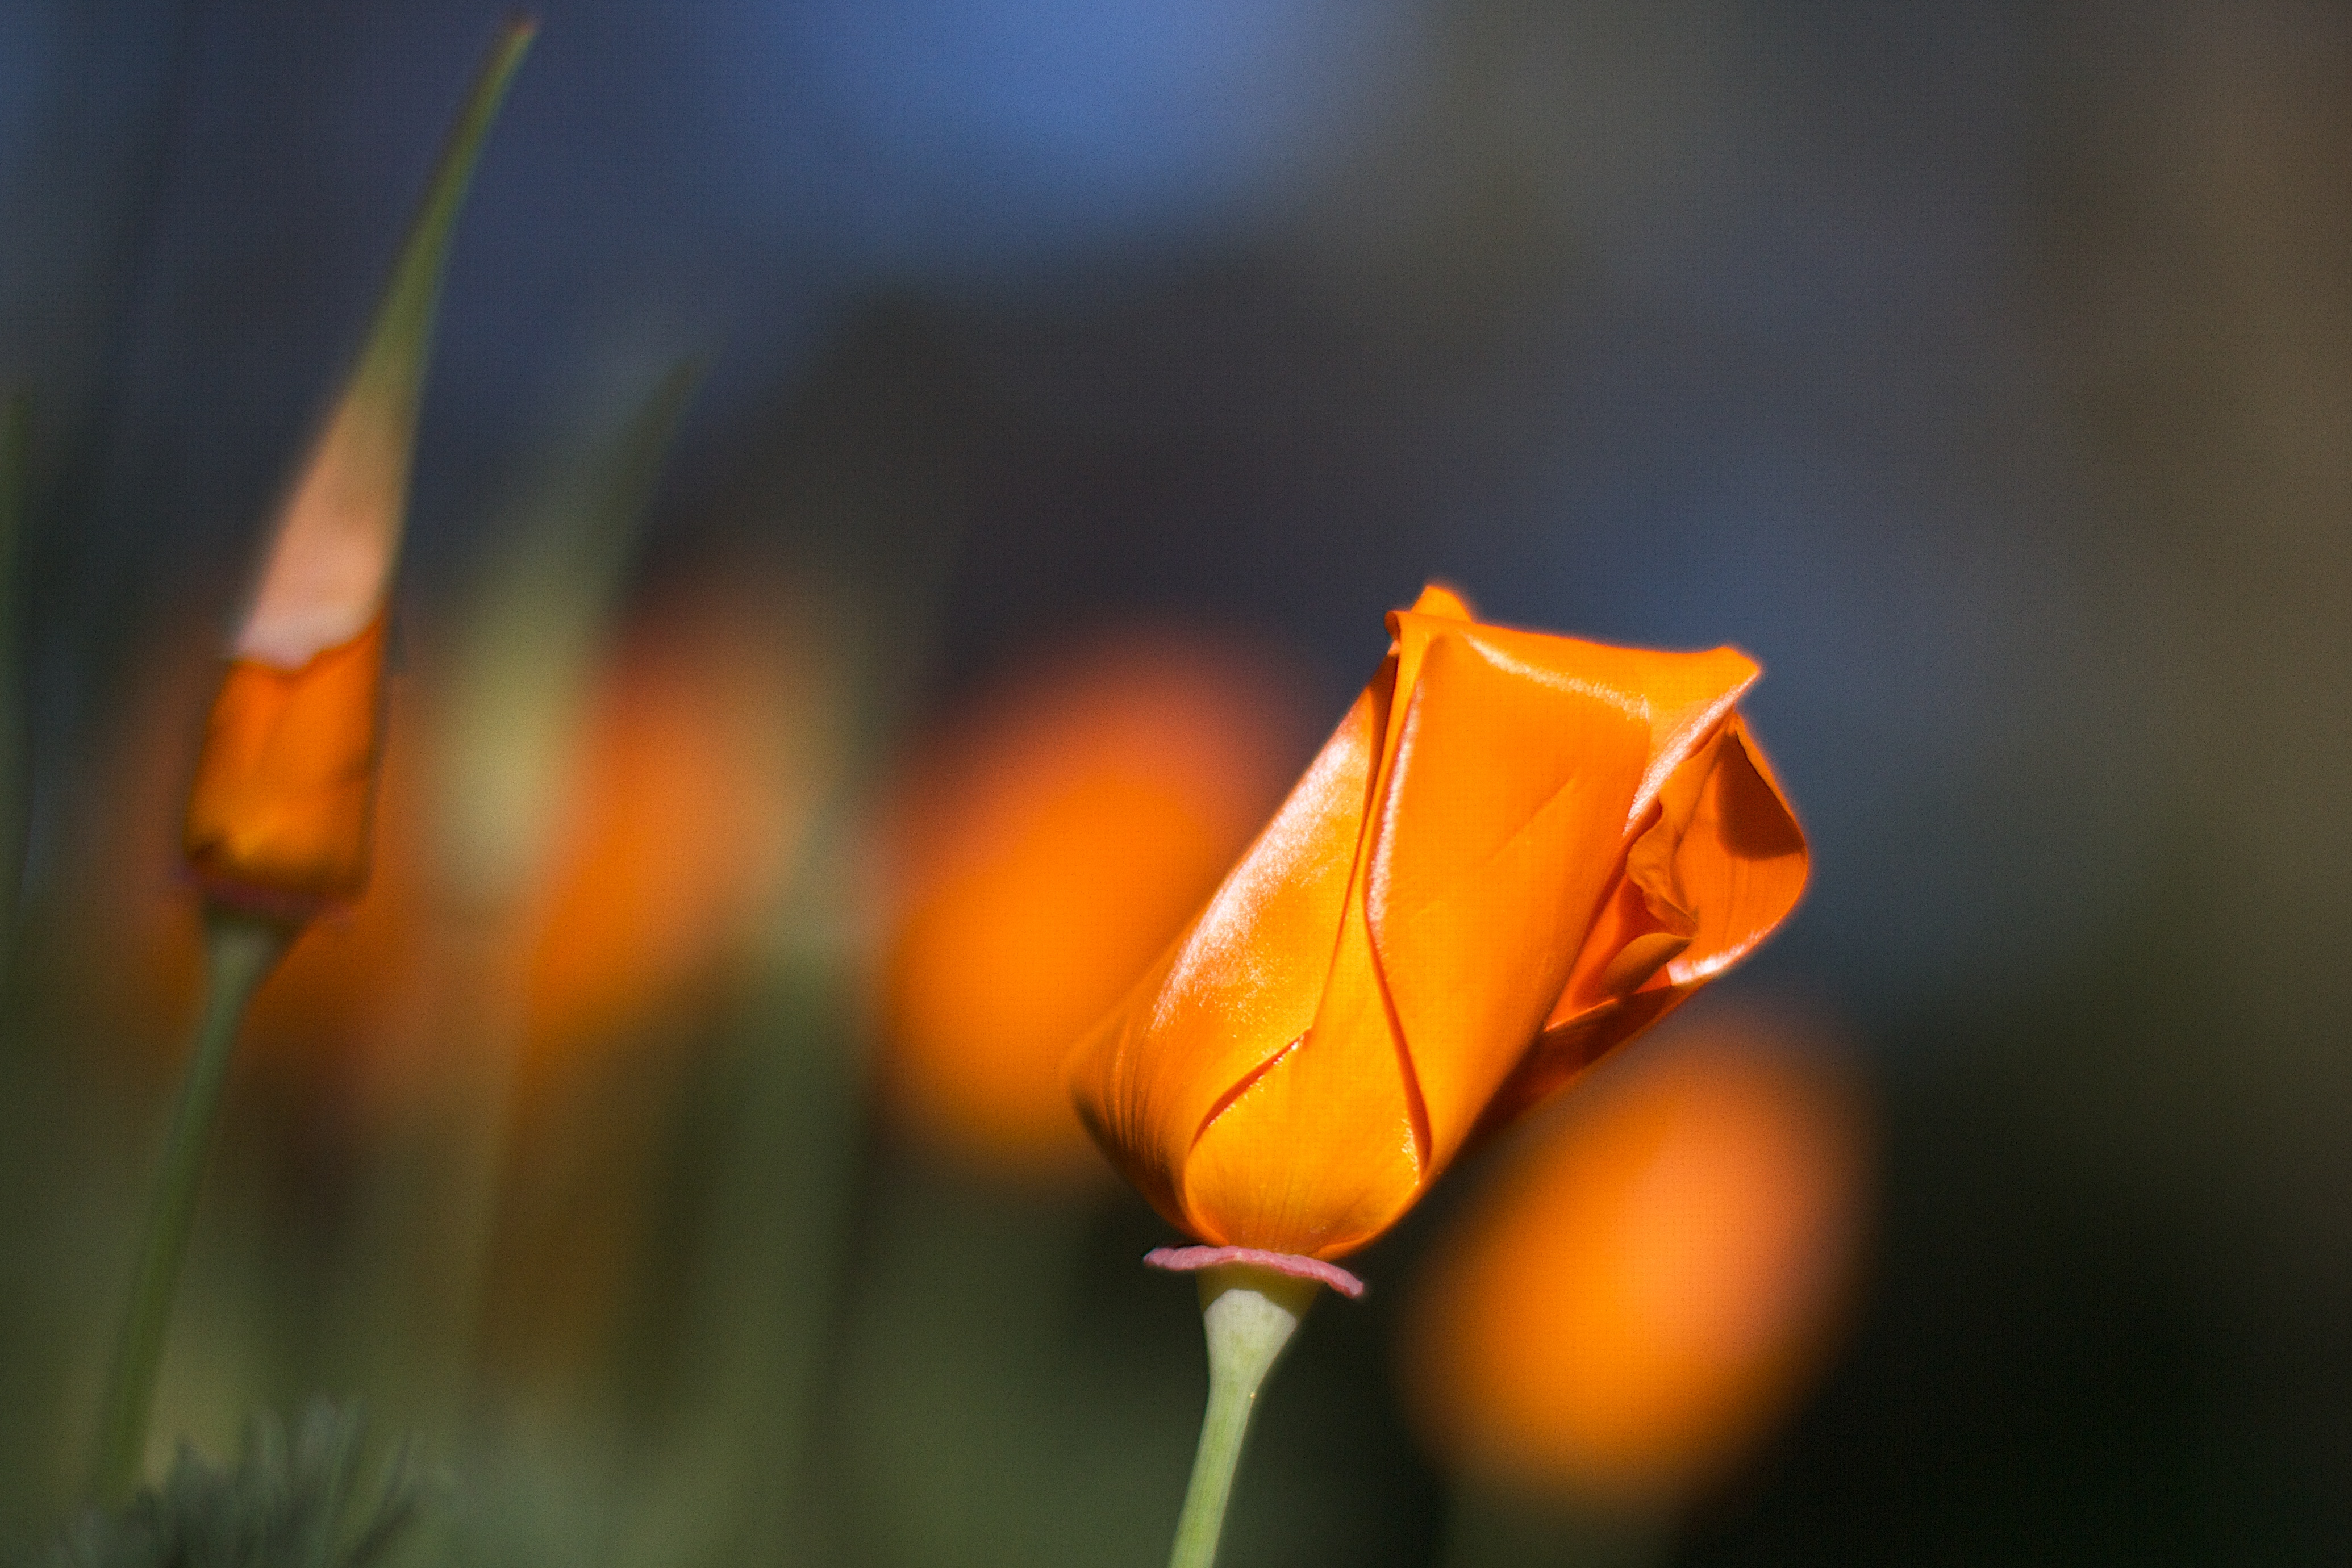
nature, plant, photography, sunlight, leaf, flower, petal, yellow, flora, wildflower, close up, poppy, 2015365, macro photography, flowering plant, plant stem, land plant